Armando Neyra Chávez

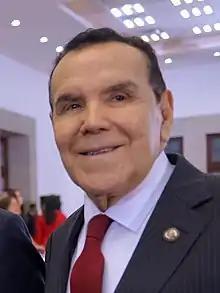
Armando Neyra Chávez in 2017

Armando Neyra Chávez (born 18 February 1937) is a Mexican politician affiliated with the Institutional Revolutionary Party (PRI). He served as a Senator during the 62nd Congress. He also served as a deputy during five Congressional sessions (1979–82, for the State of Mexico's 2nd district; 1991–94, 1997–2000, 2003–06, and 2009–12). Only with verified Elementary School education